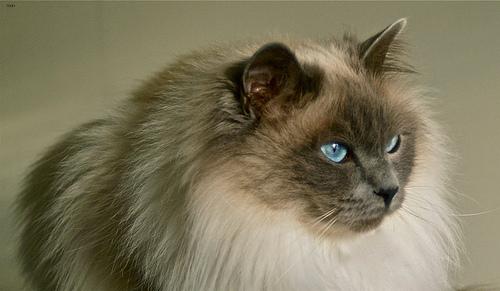
Breed: Ragdoll